Do I Have to Take Care of Everything?

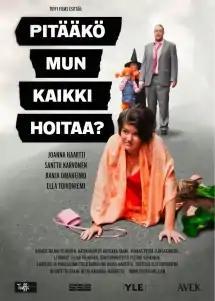
Film poster

Do I Have to Take Care of Everything? is a 2012 Finnish short film by Selma Vilhunen. It was nominated for the Best Live Action Short Film at the 86th Academy Awards. The film is a comedy about a busy morning in a family and a mother who is trying to take care of everything by herself.